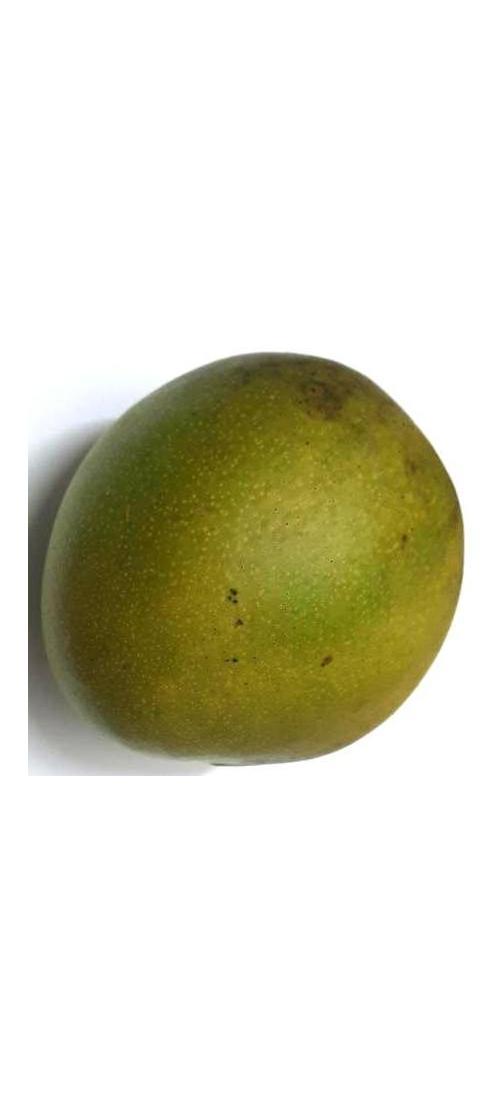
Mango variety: Bari-4